Andraž nad Polzelo

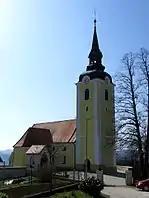
Saint Andrew's Church

The local parish church, from which the settlement gets its name, is dedicated to Saint Andrew and belongs to the Roman Catholic Diocese of Celje. It was first mentioned in written documents dating to 1229. The core of the current church is Gothic and dates to around 1400. It is built on a small hill in the middle of the settlement and it served as a protective enclosure against Ottoman raids.